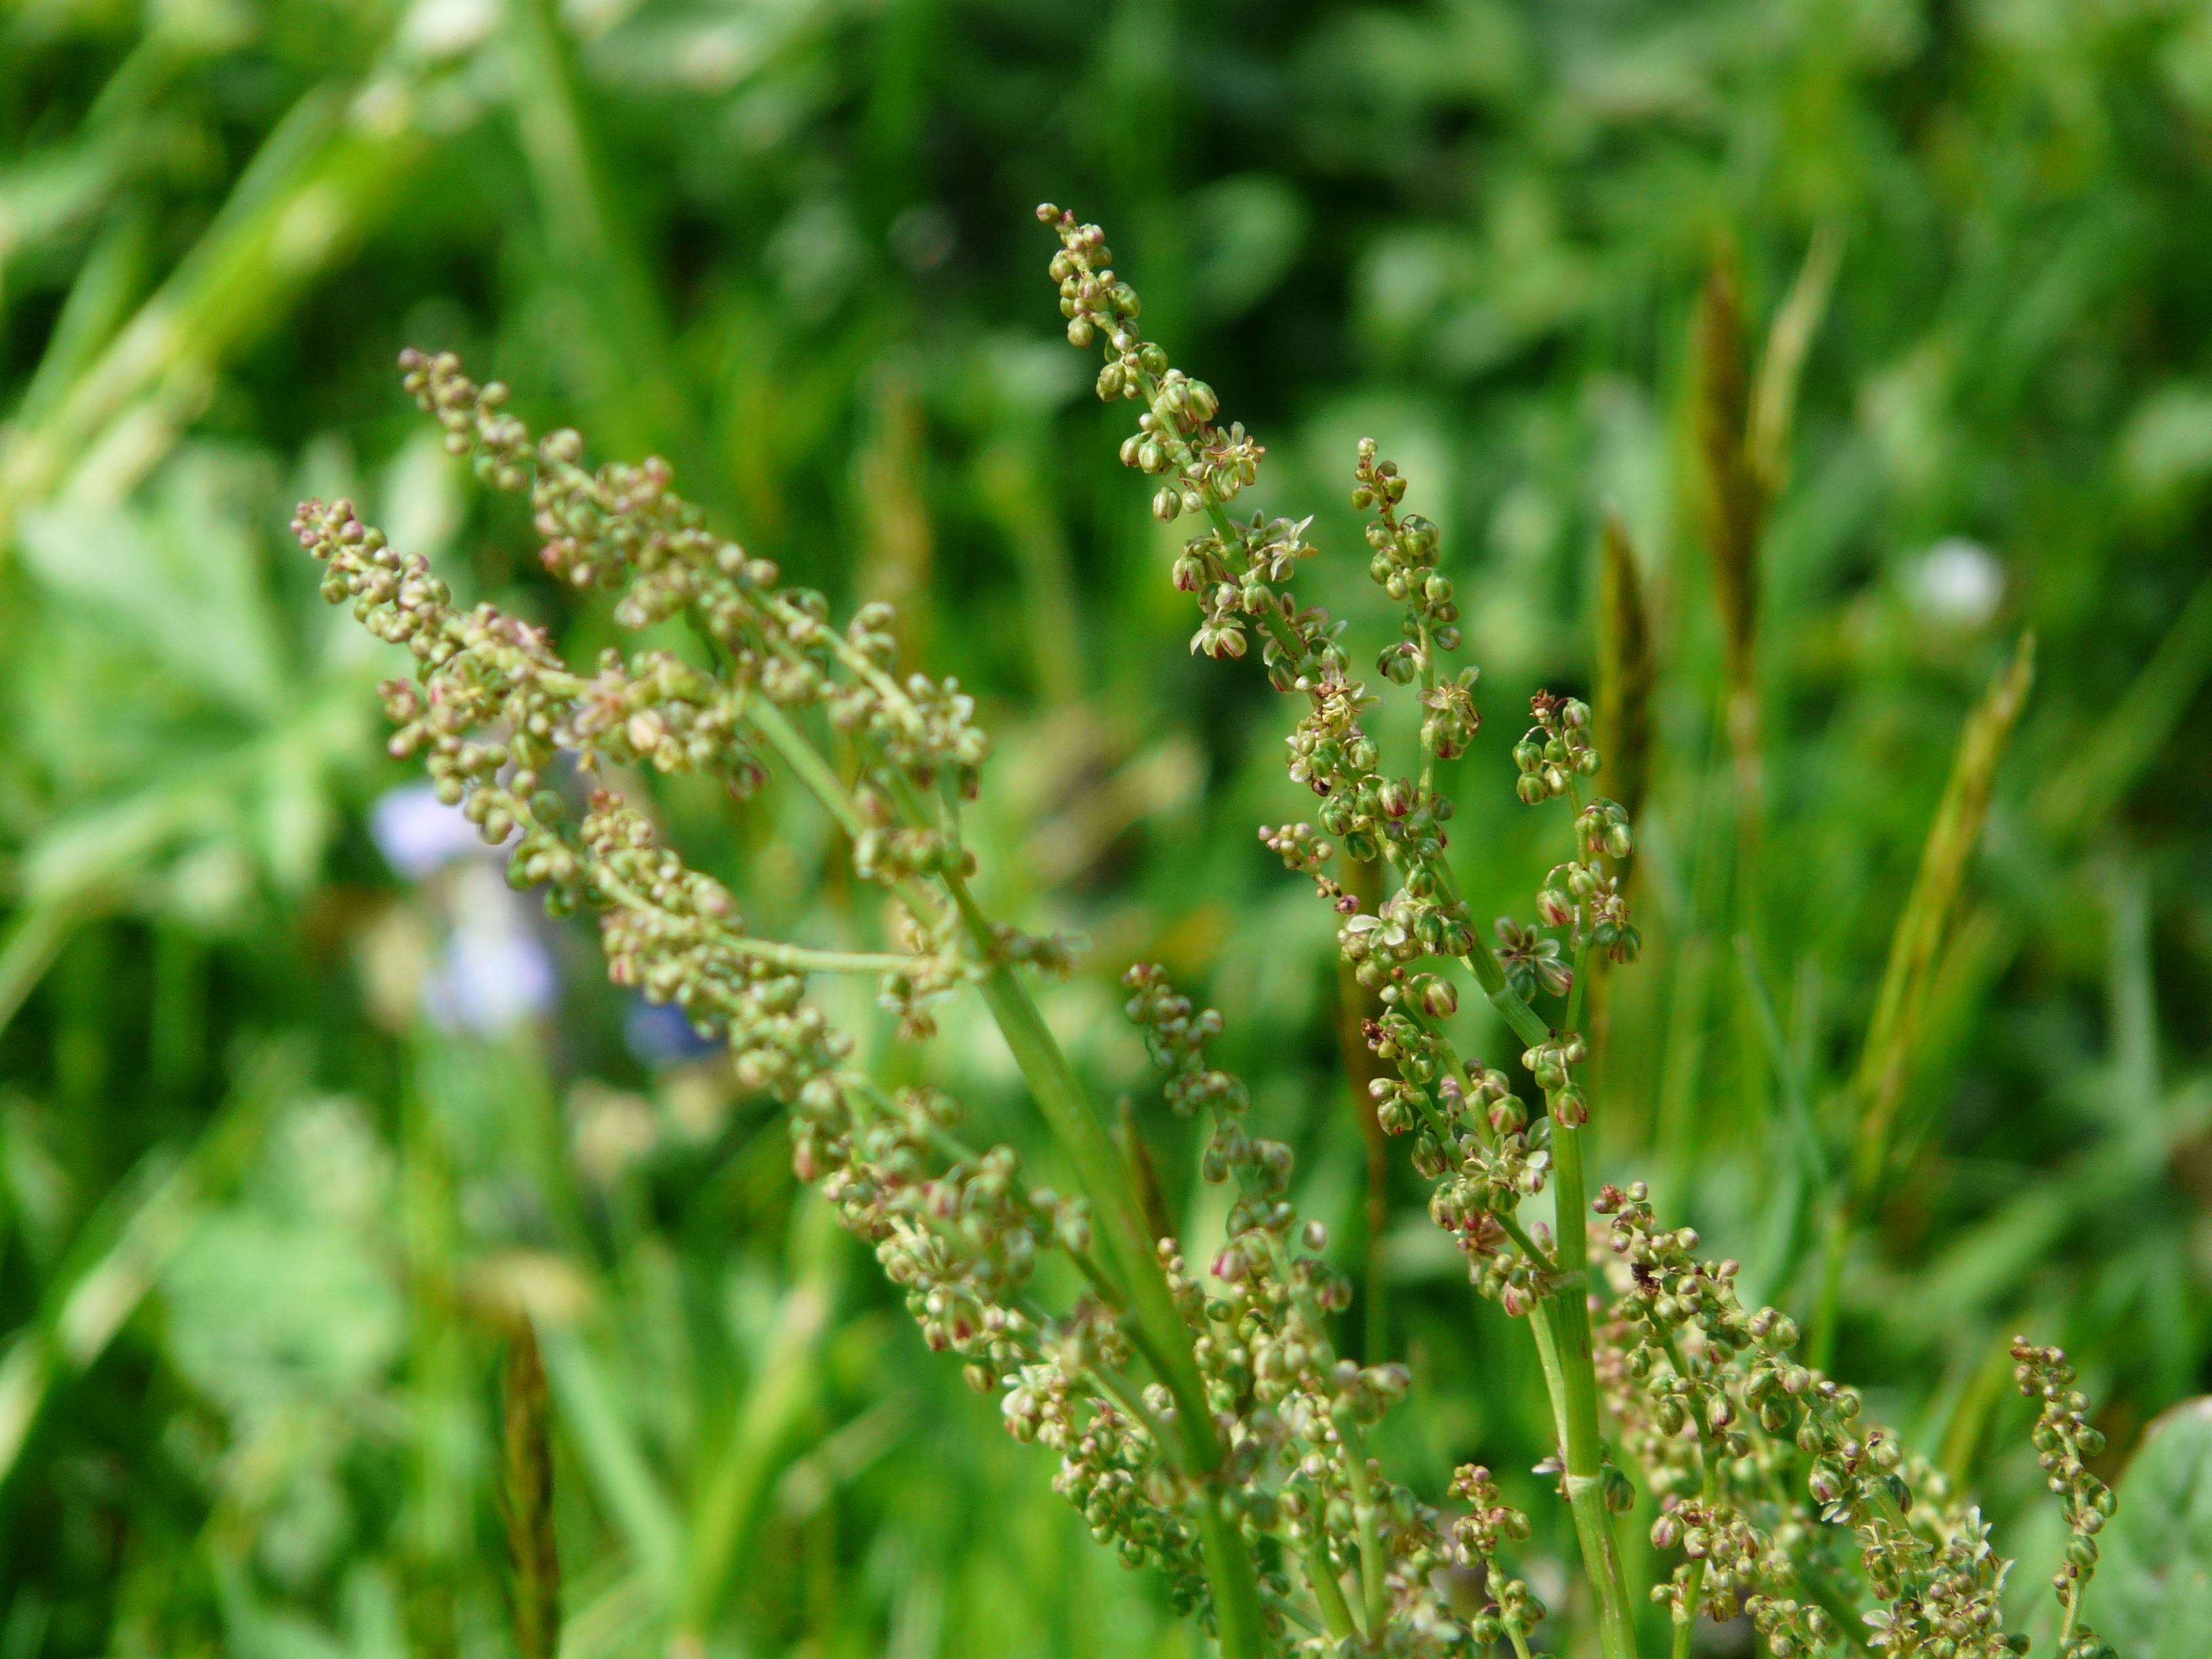
grass, plant, field, lawn, prairie, flower, food, herb, crop, agriculture, flora, cereal, weed, pointed flower, shrub, sorrel, macro photography, inflorescence, flowering plant, polygalas, large sauerampfer, wild vegetables, meadows sauerampfer, polygonaceae, annual plant, grass family, plant stem, land plant, rumex acetosa